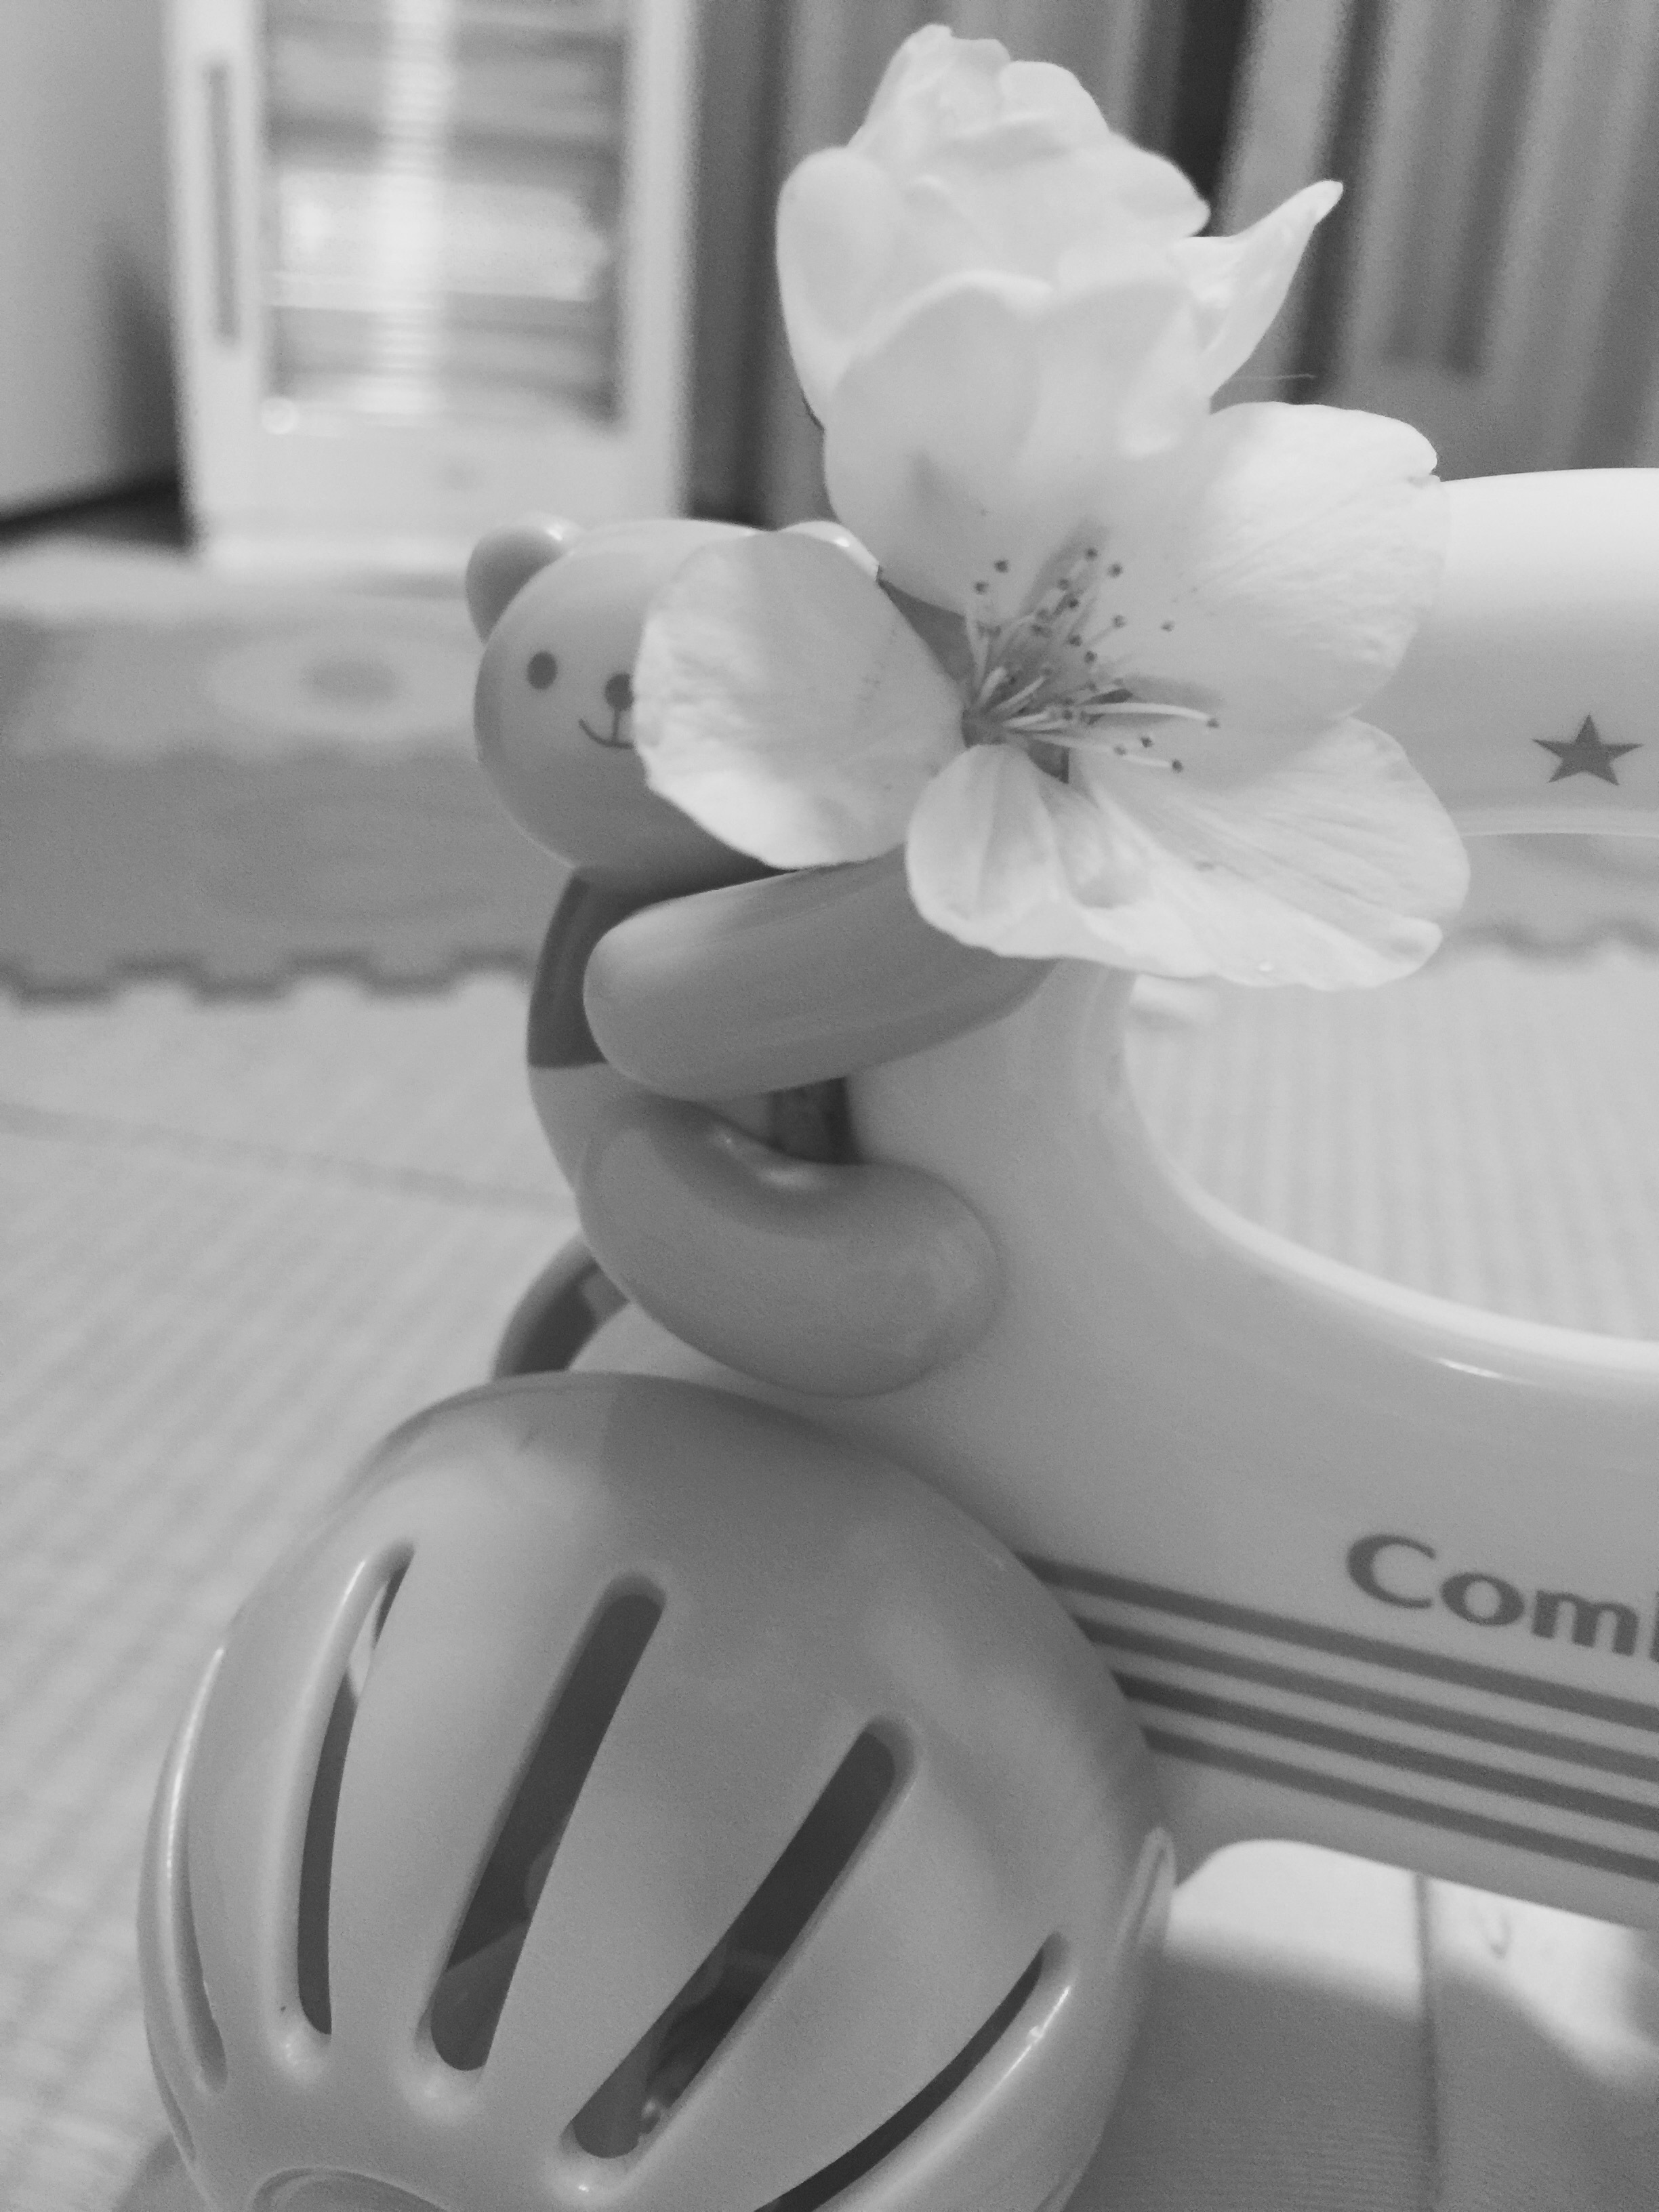
black and white, white, flower, petal, monochrome, lighting, toy, product, monochrome photography